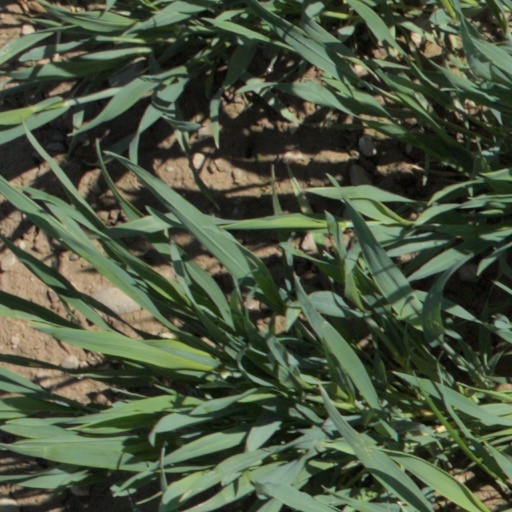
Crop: wheat